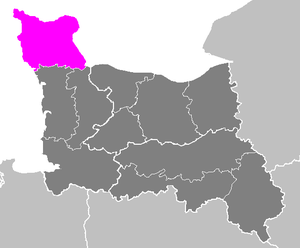
L'arrondissement de Cherbourg est une division administrative française, située dans le département de la Manche et la région Normandie.